Brenner Pass

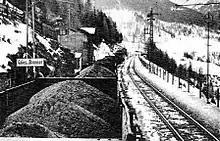
German coal entering Italy through the Brenner Pass in the 1930s

On 12 March 1938, Austria was annexed by Germany. Two years and six days later during World War II, Adolf Hitler and Benito Mussolini met at the Brenner Pass to celebrate their Pact of Steel on 18 March 1940. Later, in 1943, following the Italian armistice with the Allies, the Brenner Pass was annexed by Nazi Germany, shifting the border with the Italian Social Republic, the Nazi puppet state headed by Mussolini, much further south. In 1945, the area was occupied by the US Army and returned to Italy after the end of the war. The Brenner Pass was part of the ratlines that were used by senior Nazis fleeing the allies after the German surrender in 1945.